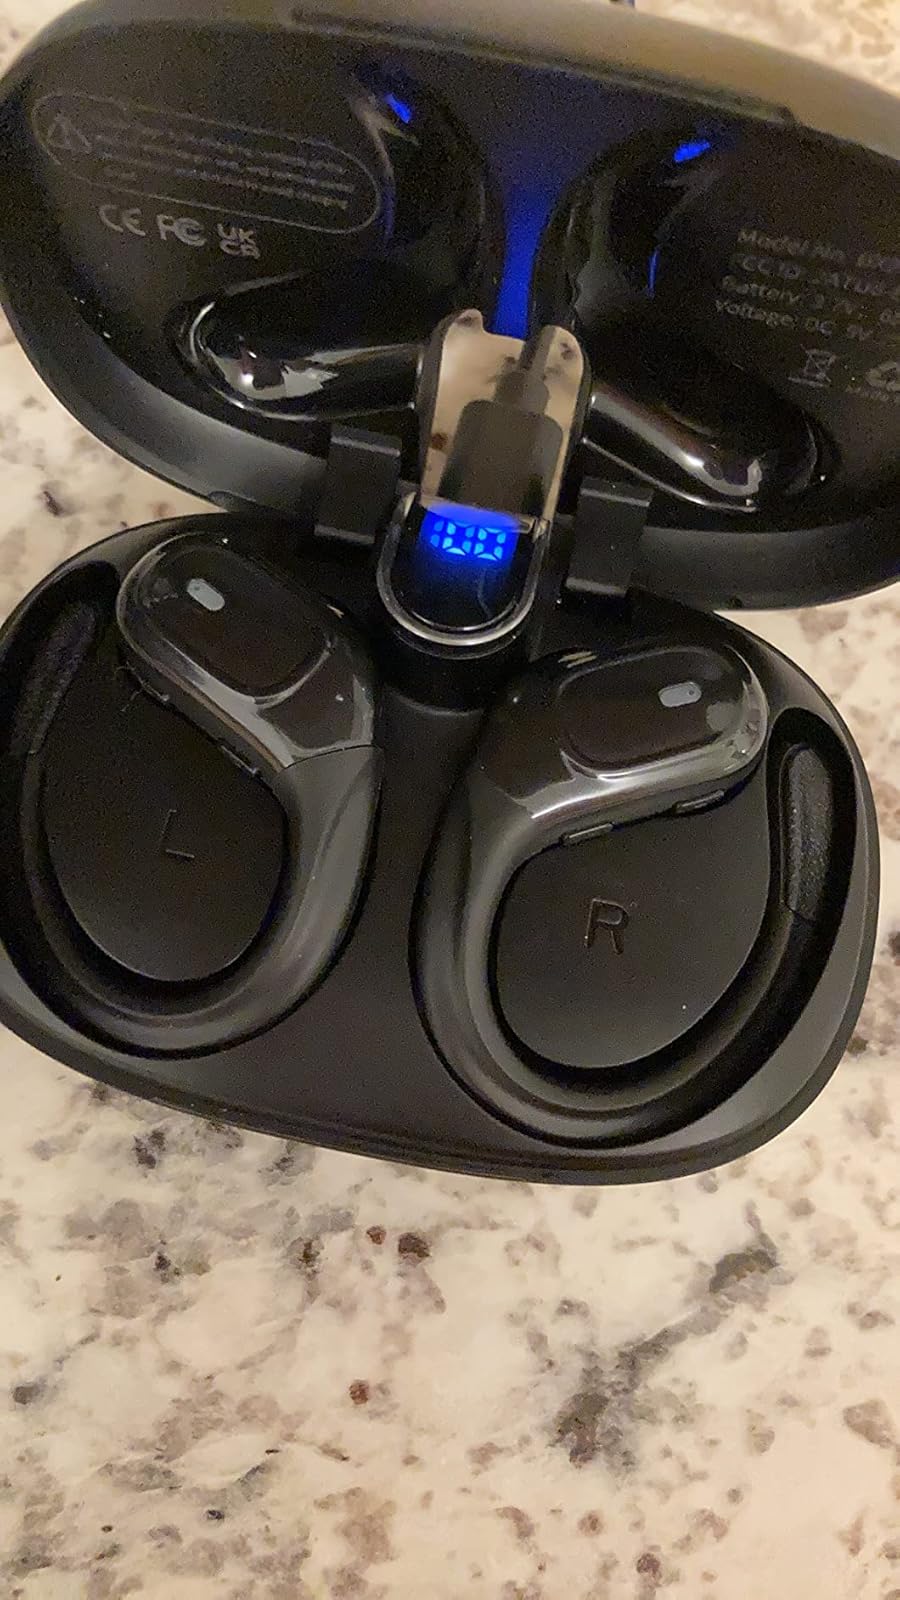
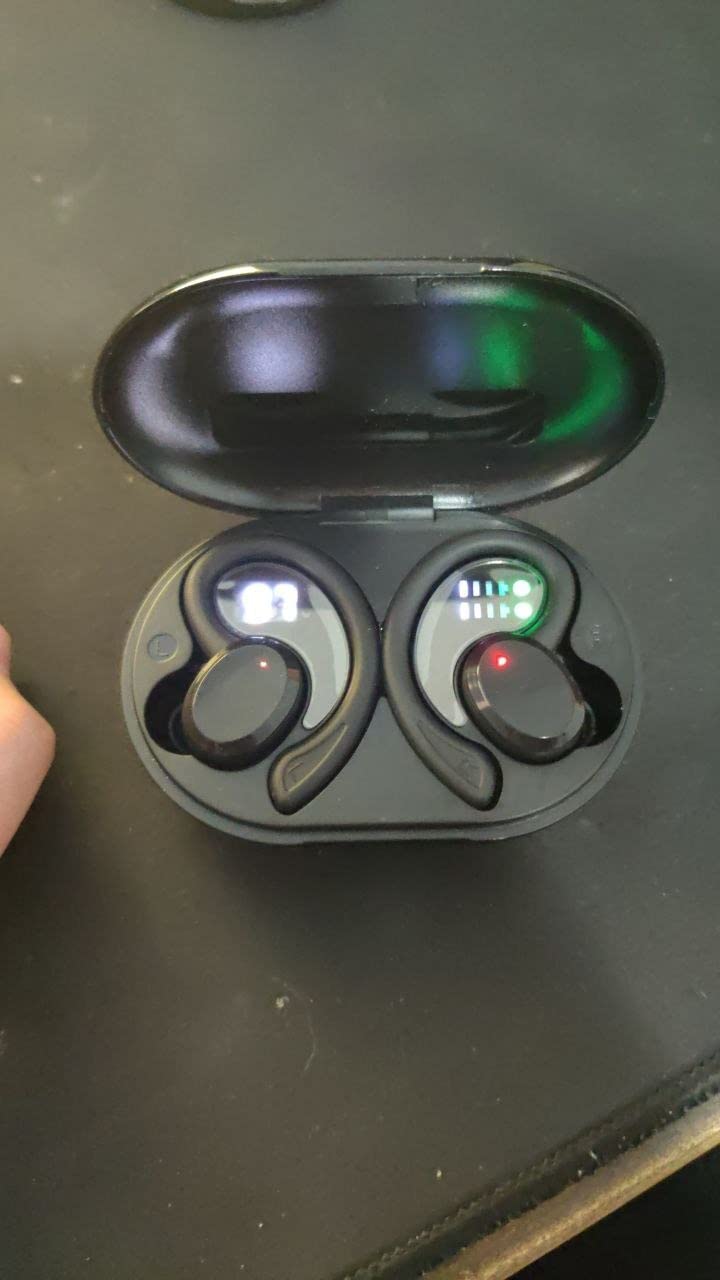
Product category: earbuds
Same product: no